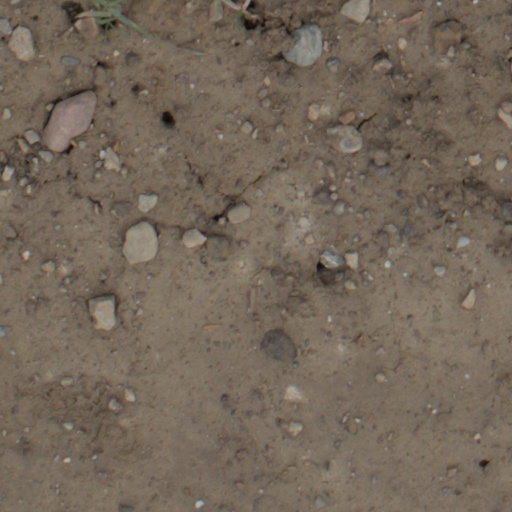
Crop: wheat